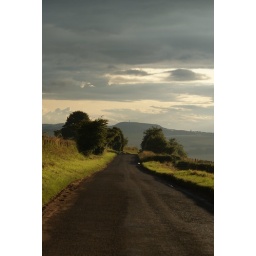
The hopetoun monument in the distance taken fro the Strathkinnes High road between St Andrews and Cupar,Fife